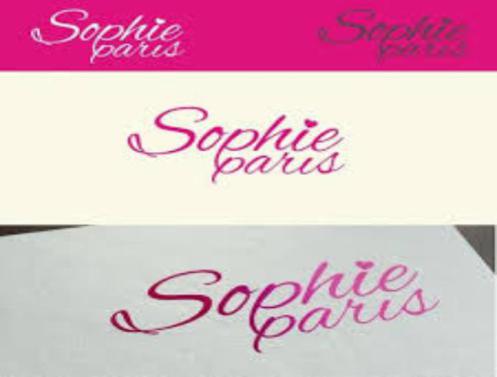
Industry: Clothes